Ryukyu Trench

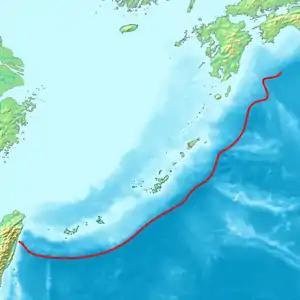
Red line indicates the bathymetric low of the Ryukyu Trench

The , also called Nansei-Shotō Trench, is a 1398 km (868 mi) long oceanic trench located along the southeastern edge of Japan's Ryukyu Islands in the Philippine Sea in the Pacific Ocean, between northeastern Taiwan and southern Japan. The trench has a maximum depth of 7460 m (24,476 ft). The trench is the result of oceanic crust of the Philippine Plate obliquely subducting beneath the continental crust of the Eurasian plate at a rate of approximately 52 mm/yr. In conjunction with the adjacent Nankai Trough to the northeast, subduction of the Philippine plate has produced 34 volcanoes.